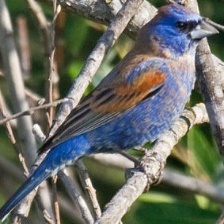
Species: BLUE GROSBEAK
Scientific name: PASSERINA CAERULEA